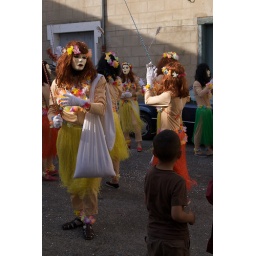
Dancers in grass skirts, white masks 4